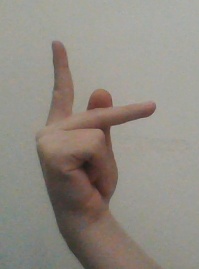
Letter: dha